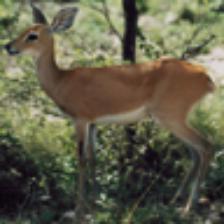
Label: NonHuman